Crown International

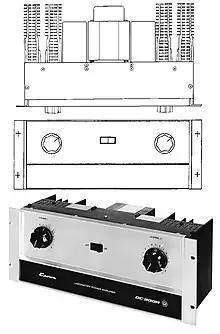
The Crown DC300, introduced in 1967, helped define the era of modern power amplifiers

In 1959, Crown began making standalone tube power amplifiers. By 1963, solid state electronics development allowed Crown to produce a more robust tape recorder, and in 1964, their first solid state power amplifier: the low-profile SA 20-20. In 1967, the DC300 was introduced as the first AB+B circuitry amplifier with 150 watts per channel at eight ohms. The DC300 proved very popular with sound reinforcement system owners and moved Crown into a leadership position in terms of power amplifier sales worldwide. As well, the DC300 was seen as a breakthrough product by commercial sound system contractors seeking to power their constant-voltage speaker systems without the frequency response limitations and power losses associated with output power transformers which had previously been required. In November 2007, after 40 years of service, the Crown DC300 was inducted into the TEC Awards TECnology Hall of Fame in New York on the opening day of the Audio Engineering Society's 123rd convention. George Peterson, executive editor of Mix magazine, said of the DC300 that it "was a classic that really ushered in and defined the era of the modern power amplifier."